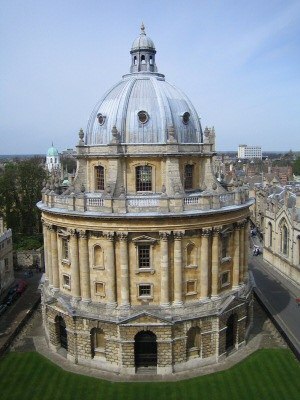
Storbritannien / Kultur / Uddannelse og videnskab
Radcliffe Camera, en af de mest kendte af Oxforduniversitetets bygninger.
Storbritannien, officielt Det Forenede Kongerige Storbritannien og Nordirland, er et land i Vesteuropa. Storbritannien udgøres af øen af samme navn, den nordøstlige del af øen Irland samt et stort antal mindre øer. Nordirland deler, som den eneste del af Storbritannien, landegrænse med et andet land, Republikken Irland. Storbritannien er på nær førnævnte landegrænse omgivet af Atlanterhavet med Nordsøen mod øst, Den Engelske Kanal mod syd, og Det Keltiske Hav mod syd og sydvest. Landet har dermed verdens 12. længste kystlinje. Mellem Storbritannien og Irland ligger Det Irske Hav. Storbritannien er med sine 242.000 kvadratkilometer verdens 78. største og Europas 11. største land. Det er med sine 65,1 millioner indbyggere det 21. folkerigeste land i verden. Dermed har Storbritannien den 4. højeste befolkningstæthed i EU.